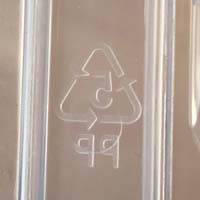
Plastic recycling code class: 5_polypropylene_PP